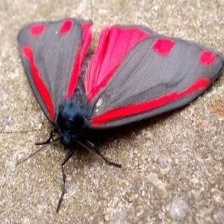
Species: CINNABAR MOTH